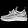
Label: Sneaker